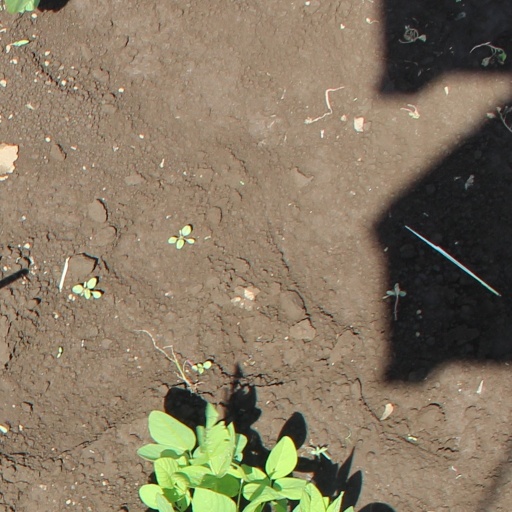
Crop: soybean